Anne Morgan, Baroness Hunsdon

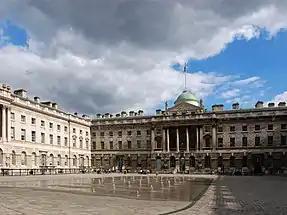
In 1595, Anne was appointed Keeper of Somerset House, a post she held for life

When Anne's husband died on 23 July 1596, he left his family in debt. Queen Elizabeth paid for his funeral expenses, and gave Anne a gift of £400, as well as an annual pension of £200 from the Exchequer. Anne used some of the money to erect a monument to her husband in Westminster Abbey.